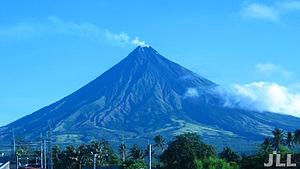
Cet article recense les sites inscrits au patrimoine mondial aux Philippines.
Les stratovolcans listés ci-dessous sont actifs ou l'ont été pendant l'Holocène. Le Global Volcanism Program de la Smithsonian Institution en dénombre plus de 700.